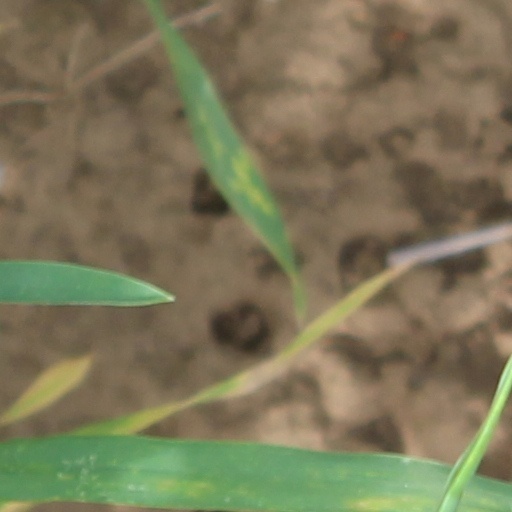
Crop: wheat